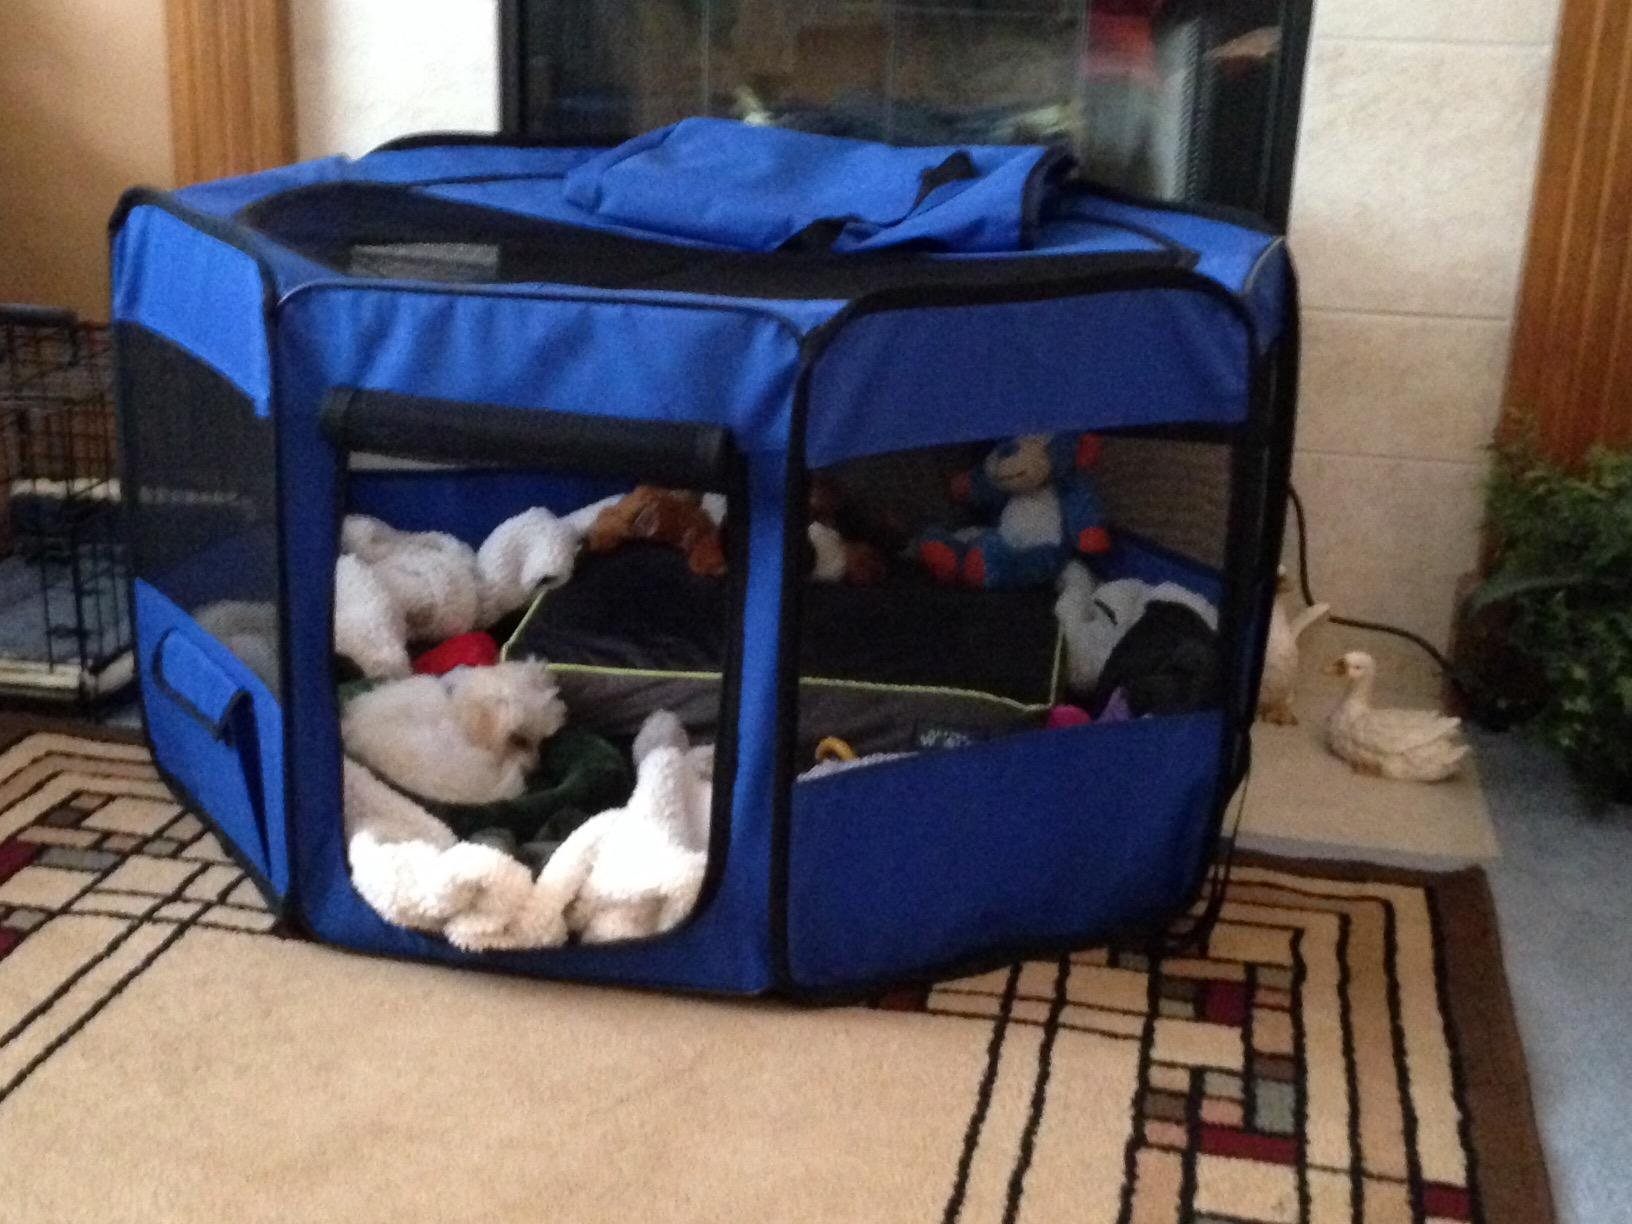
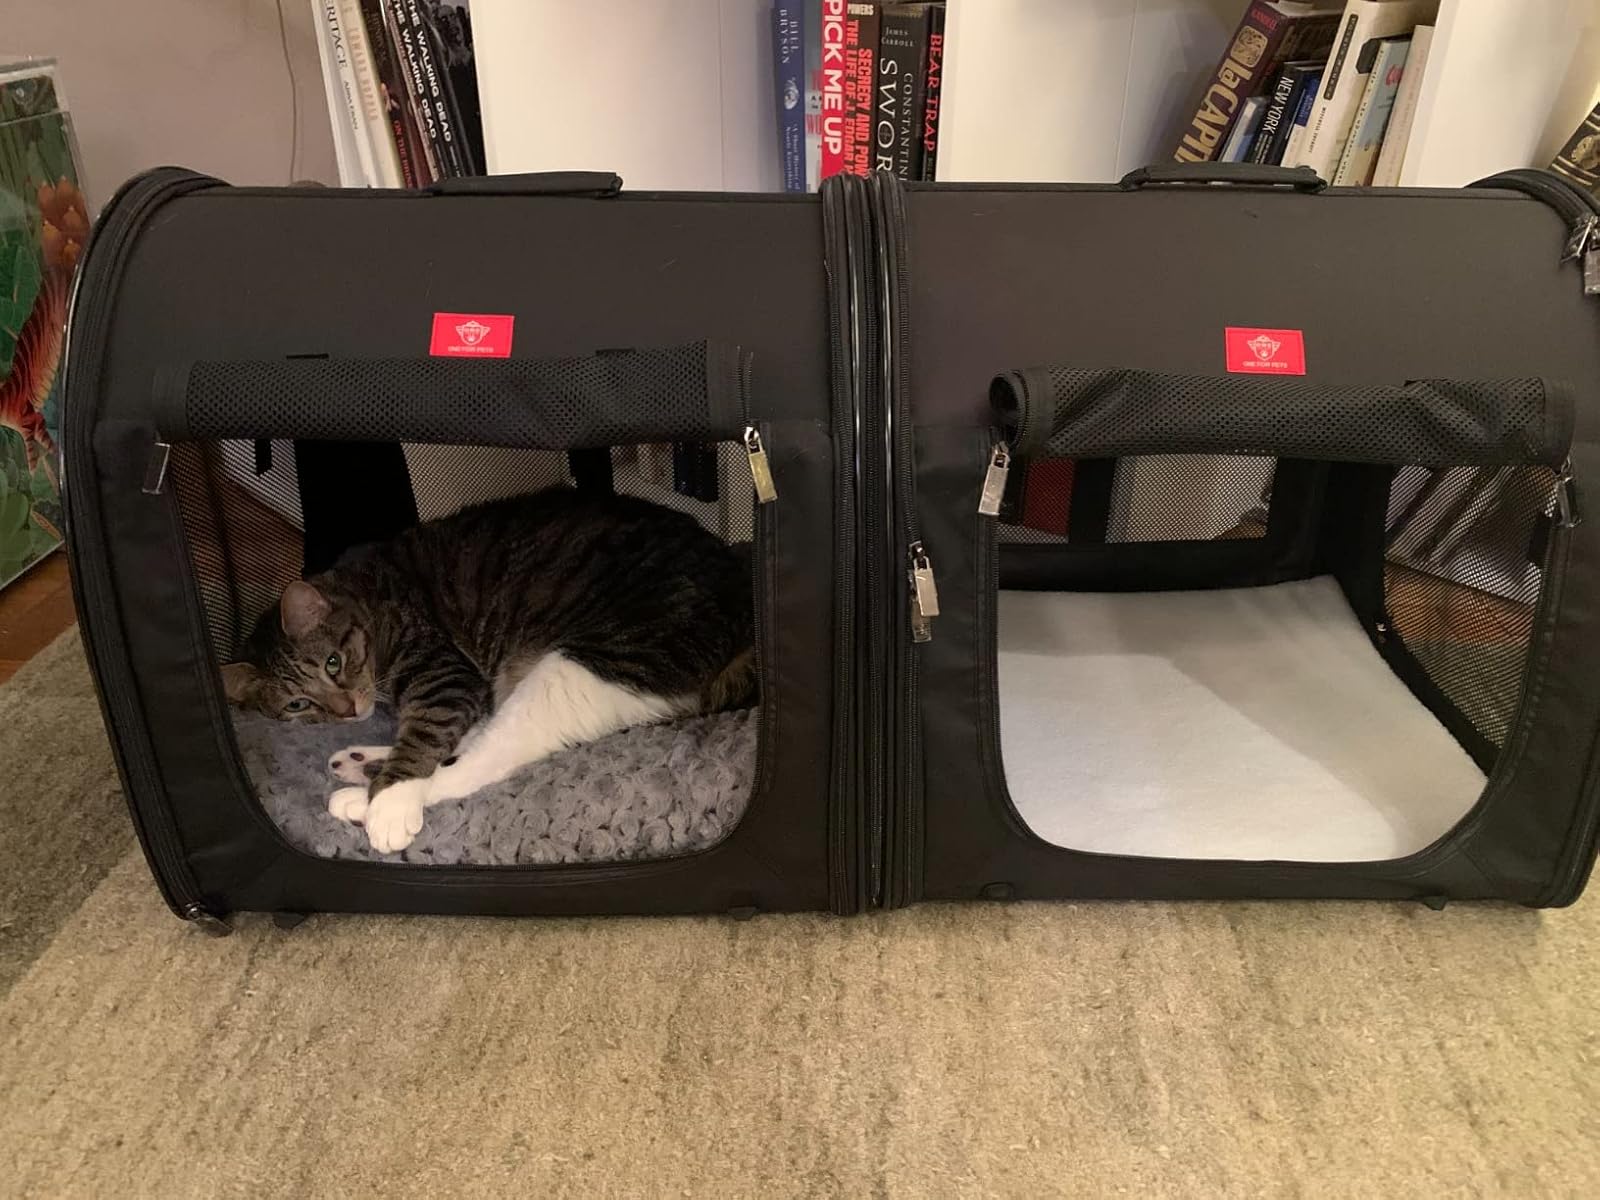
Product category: items_kennel
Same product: no